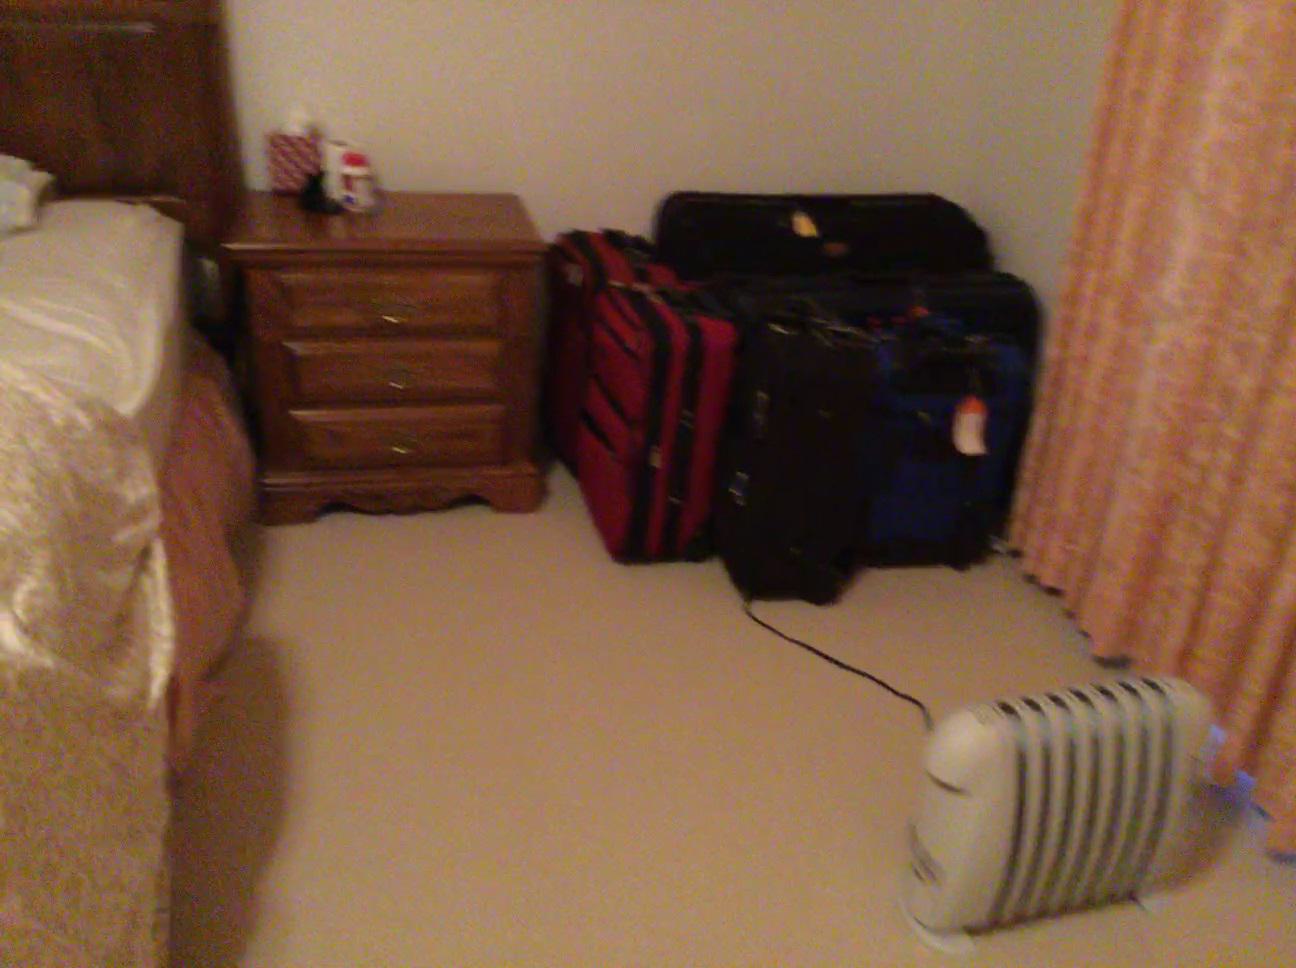
Question: In the image, there is the curtain. Pinpoint several points within the vacant space situated in front of the curtain from the camera's perspective. Your final answer should be formatted as a list of tuples, i.e. [(x1, y1), ...], where each tuple contains the x and y coordinates of a point satisfying the conditions above. The coordinates should be between 0 and 1, indicating the normalized pixel locations of the points.
Answer: [(0.978, 0.881), (0.970, 0.931), (0.961, 0.987), (0.914, 0.994), (0.691, 0.969), (0.671, 0.919), (0.652, 0.875), (0.635, 0.834)]